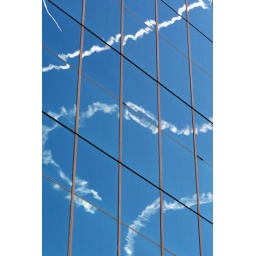
a bit of sky writing reflected in a building